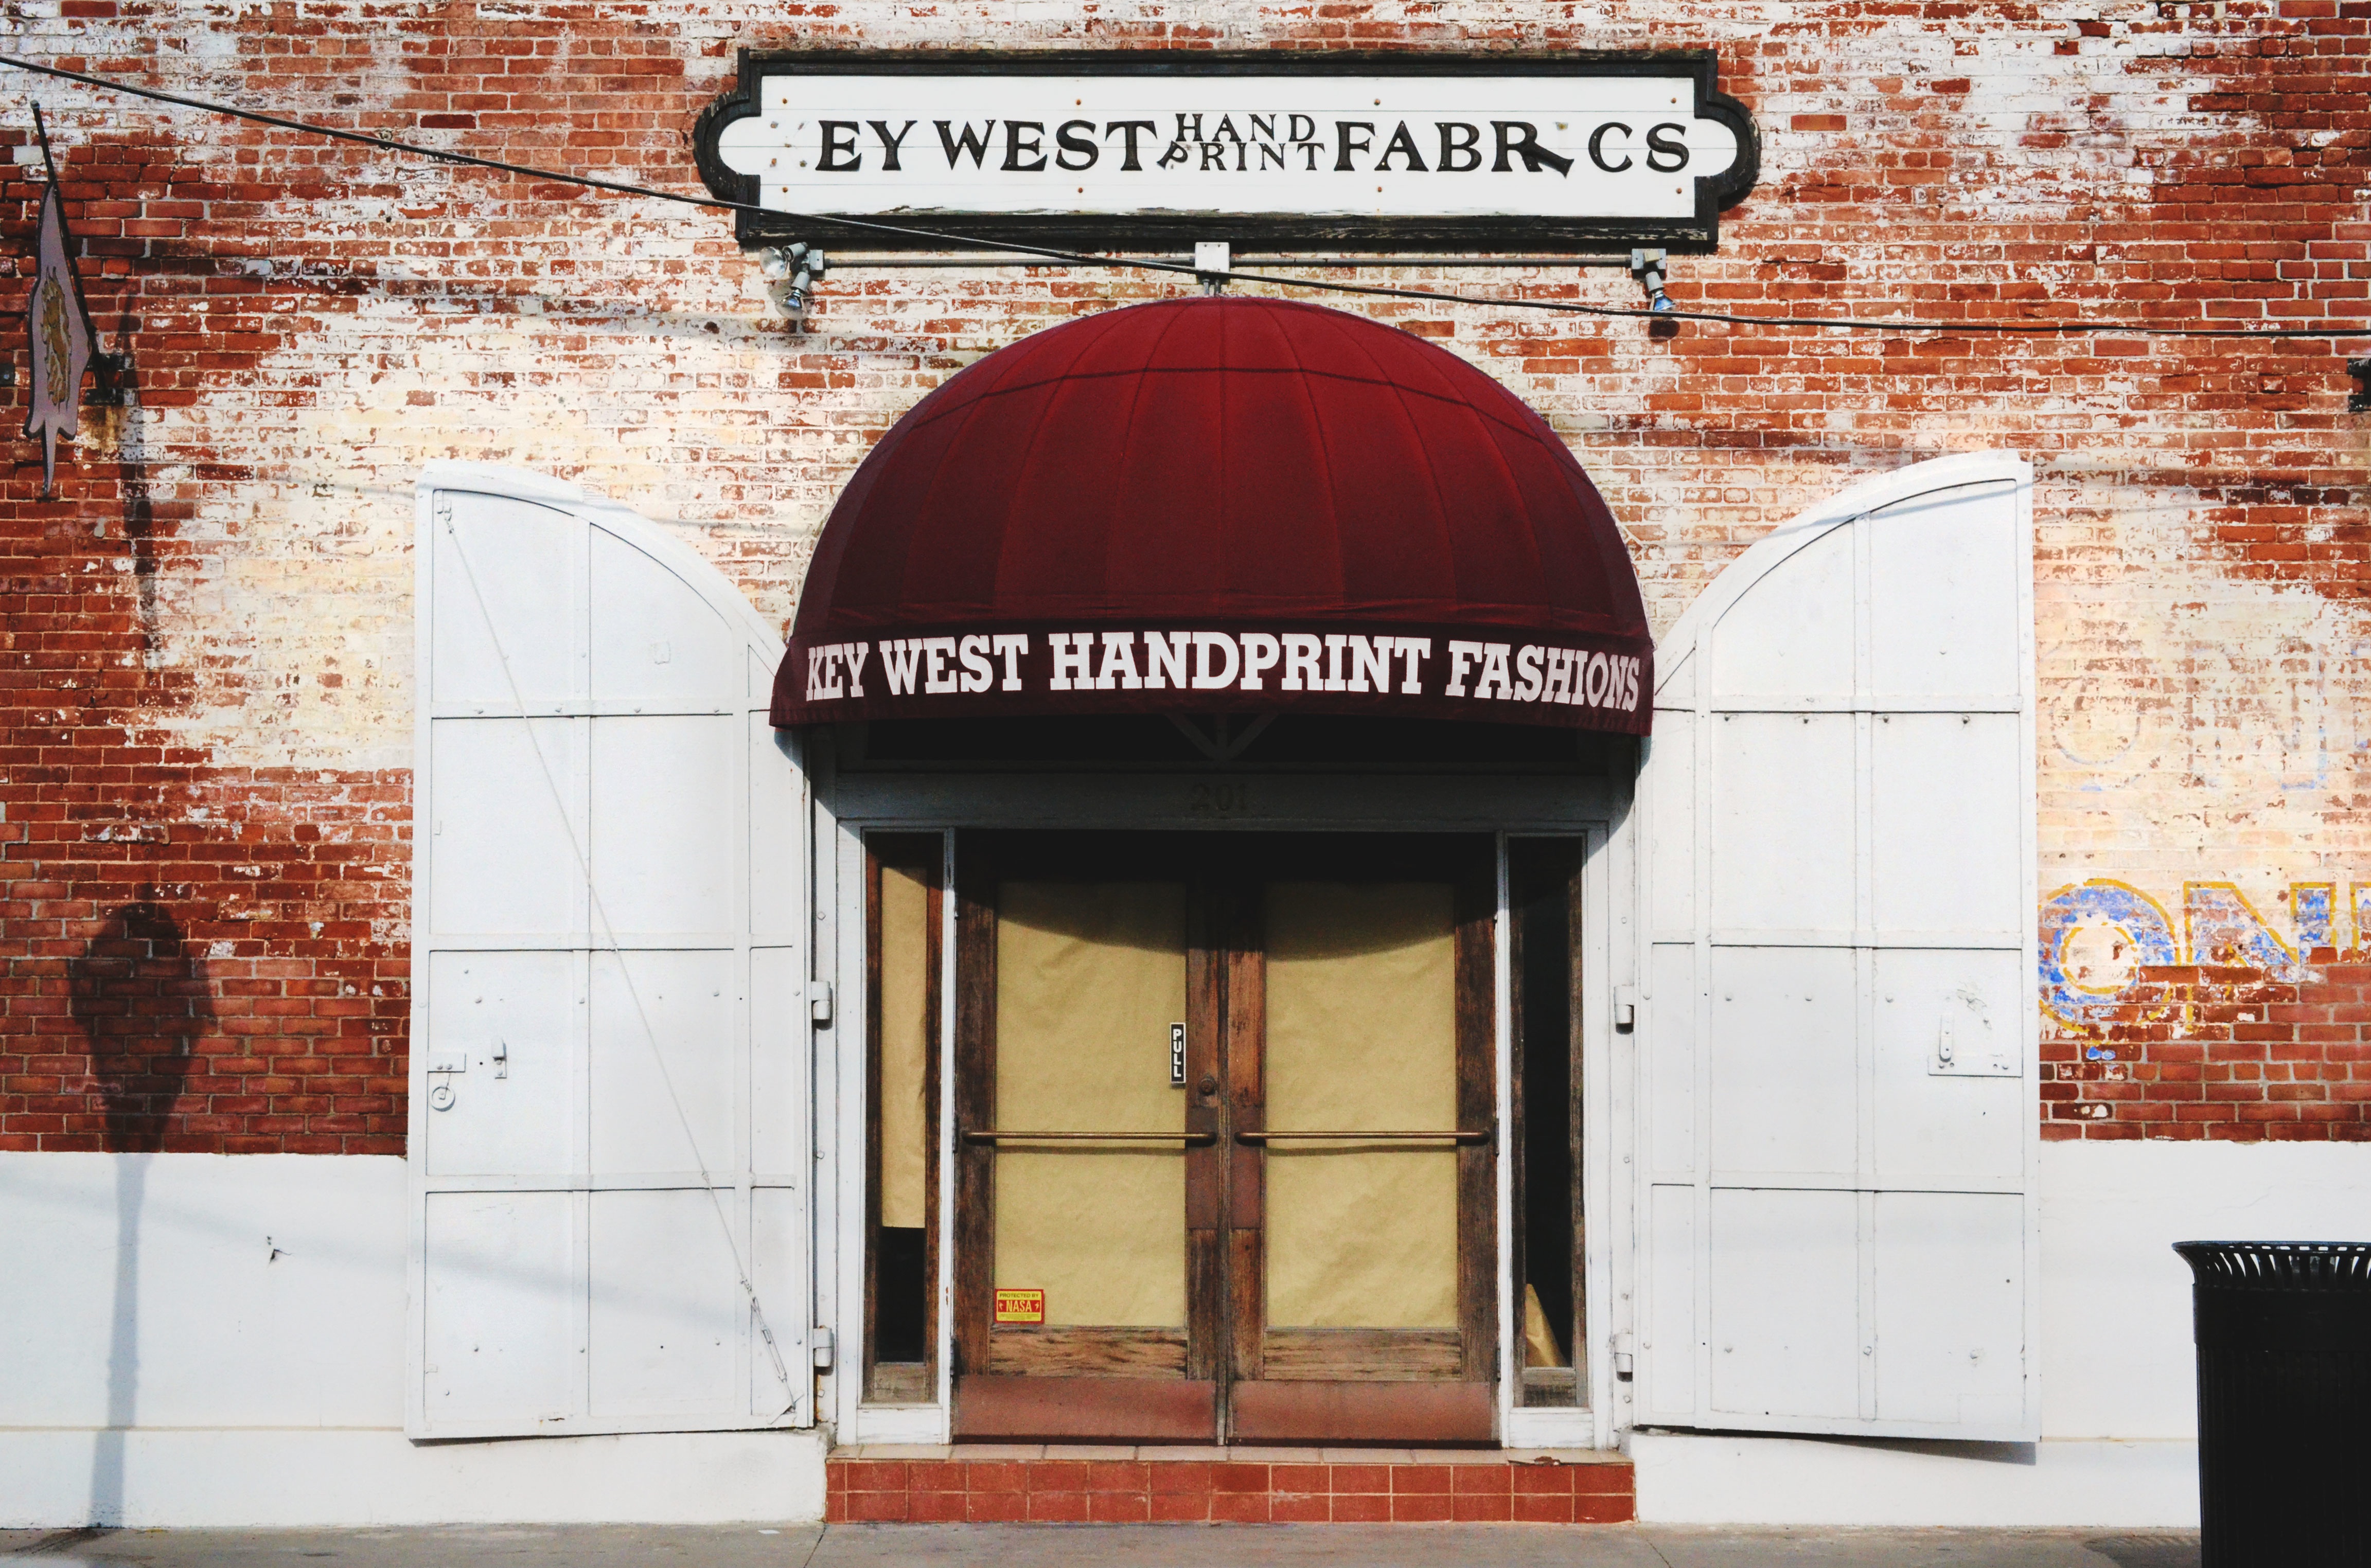
architecture, wood, wall, red, color, facade, design, tourist attraction